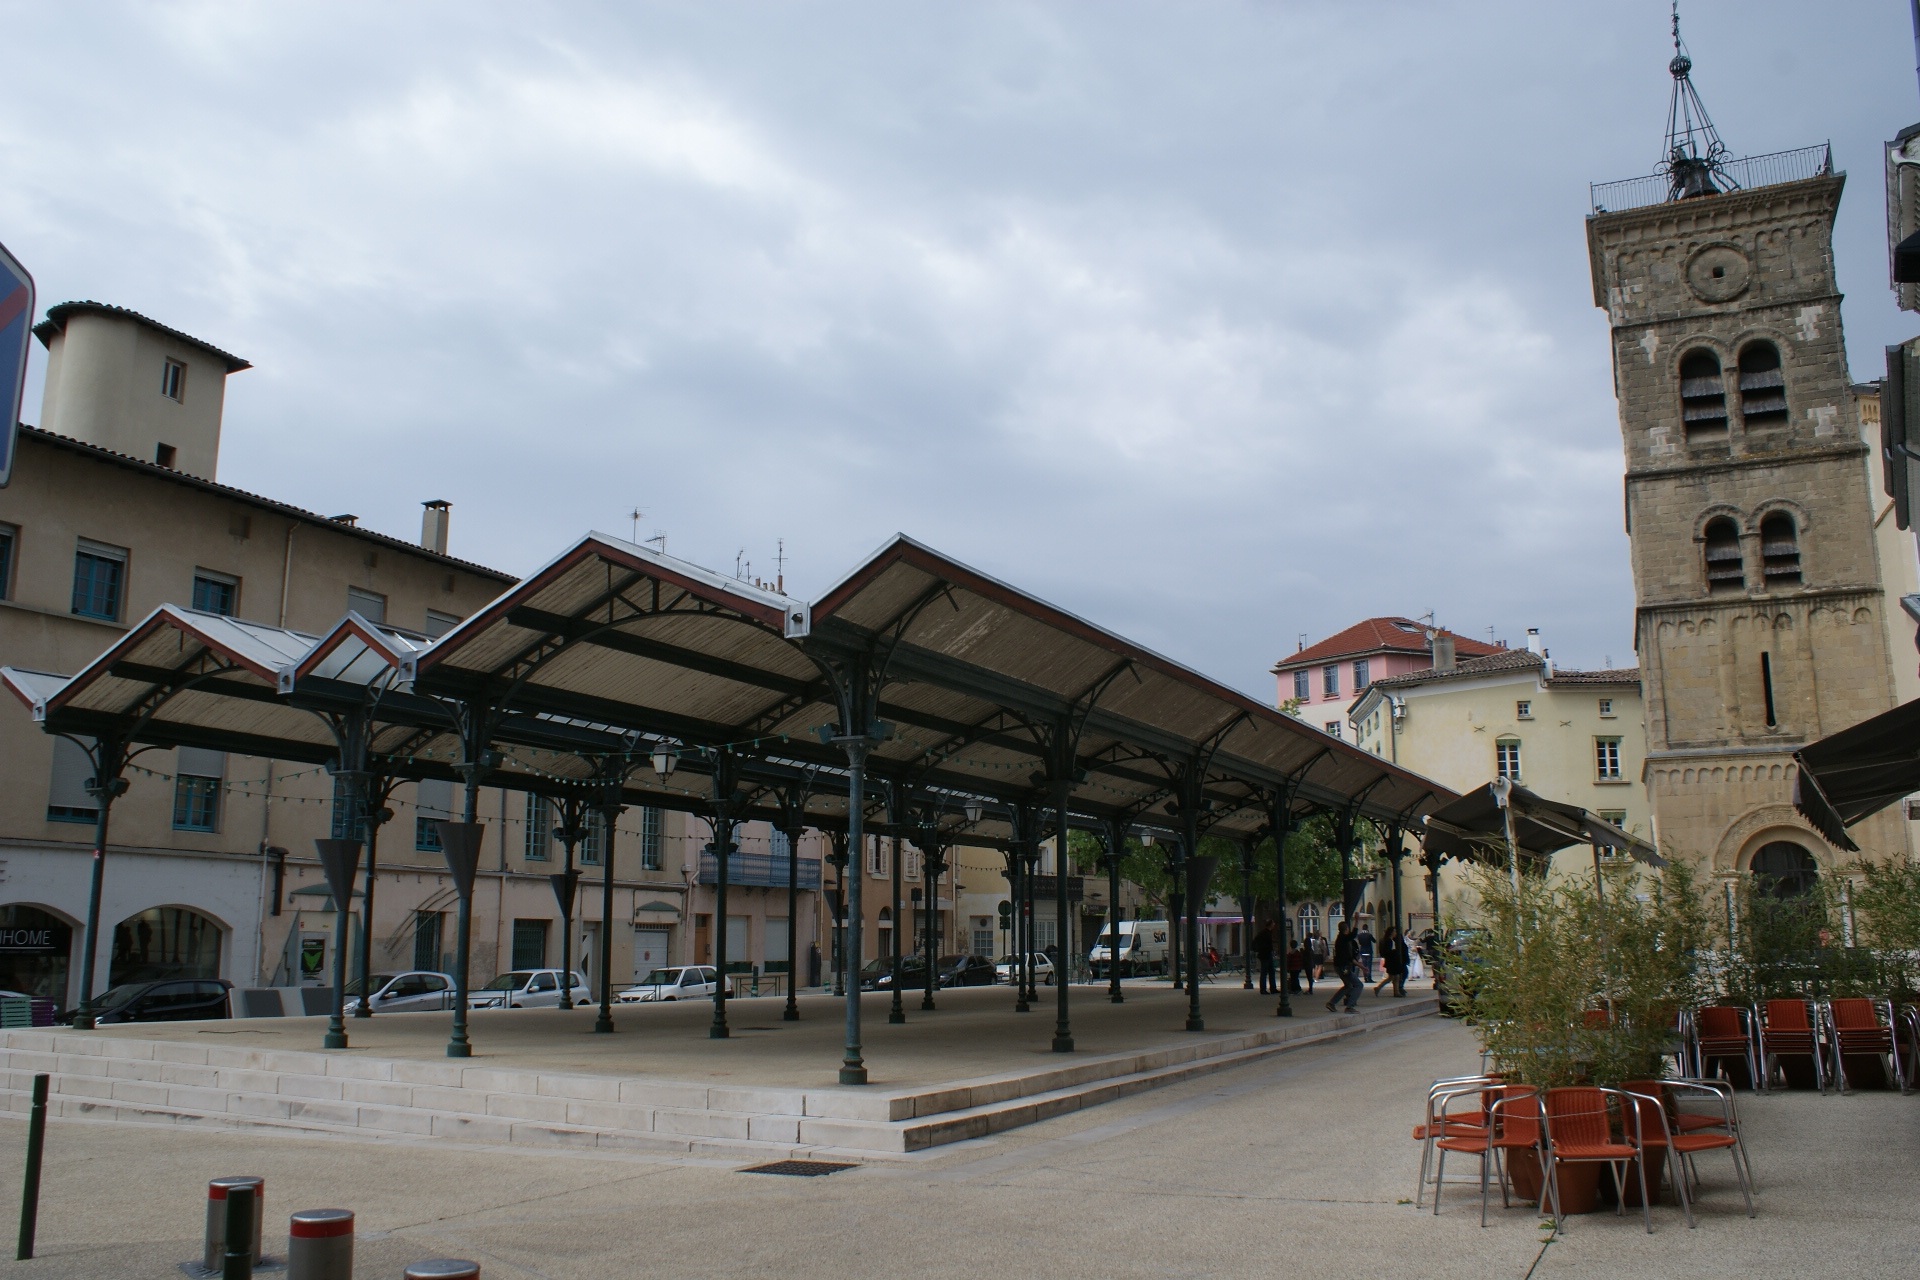
town, building, city, downtown, plaza, market, church, place, town square, neighbourhood, valence, human settlement